Bass amplifier

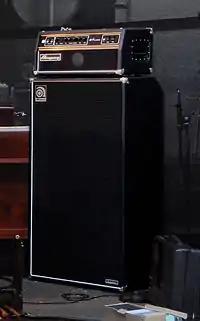
An Ampeg SVT cabinet with eight 10" speakers, with a separate Ampeg SVT amplifier "head" on top.

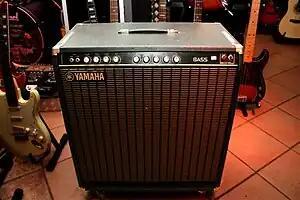
A Yamaha B100-115 combo amp, which contains a 100 watt amplifier and one 15" speaker in a wooden cabinet.

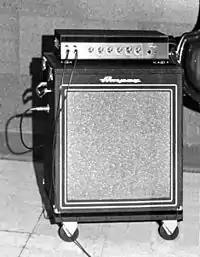
A vintage Ampeg B-15 amp and speaker cabinet.

A bass amplifier (also abbreviated to bass amp) is a musical instrument electronic device that uses electrical power to make lower-pitched instruments such as the bass guitar or double bass loud enough to be heard by the performers and audience. Bass amps typically consist of a preamplifier, tone controls, a power amplifier and one or more loudspeakers ("drivers") in a cabinet.